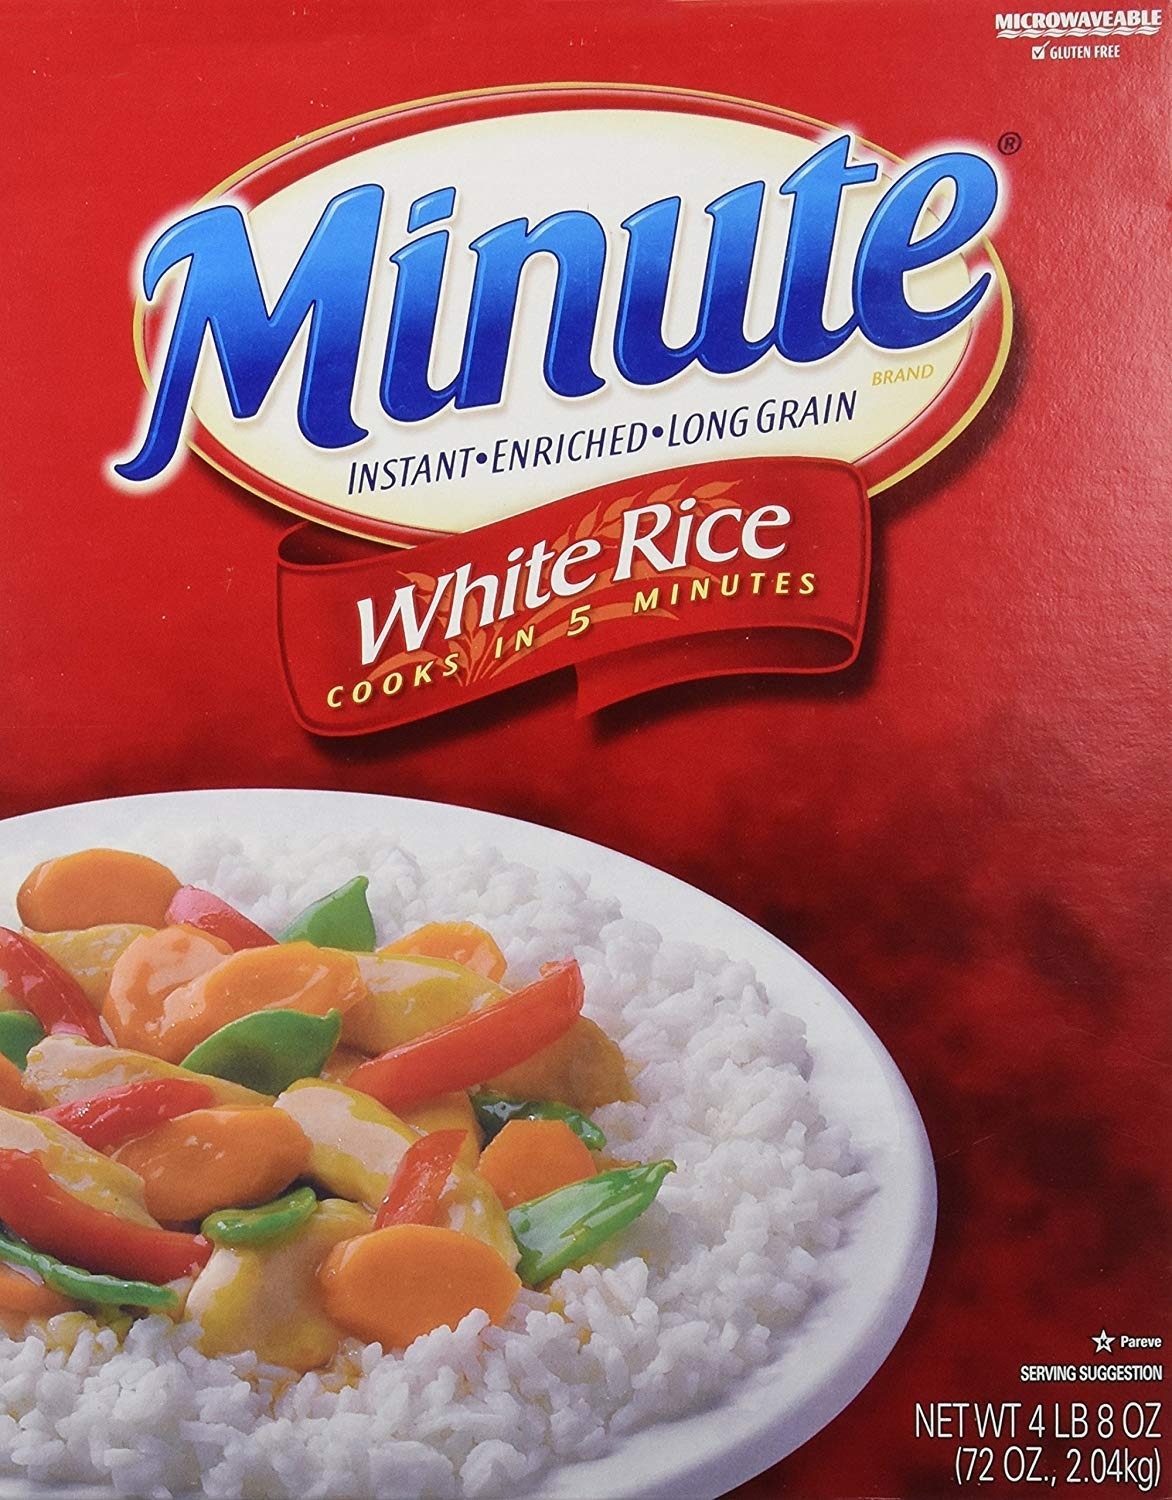
Item Name: Kraft Minute White Rice - 72 oz. box (4 Pack)
Bullet Point: Minute Instant Enriched Long Grain White Rice, 72oz (4 Pack)
Product Description: Enriched Long grain rice. Cooks in five minutes. SpecificationsExcellent valueHigh qualityBrand nameGreat for restaurants or personal useEasy to prepareQuick side dish72 oz. boxInstantEnrichedLong grainCooks in five minutes
Value: 288.0
Unit: Ounce

Price: 4.81